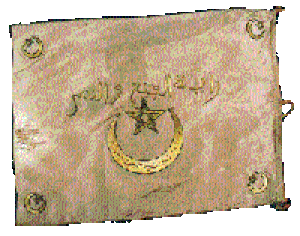
Le 1ᵉʳ régiment de spahis marocains était une unité appartenant à l'Armée d'Afrique qui dépendait de l'armée française. Dissous en 1945, son nom et ses traditions sont alors repris par le 1ᵉʳ régiment de marche de spahis marocains de la France libre.